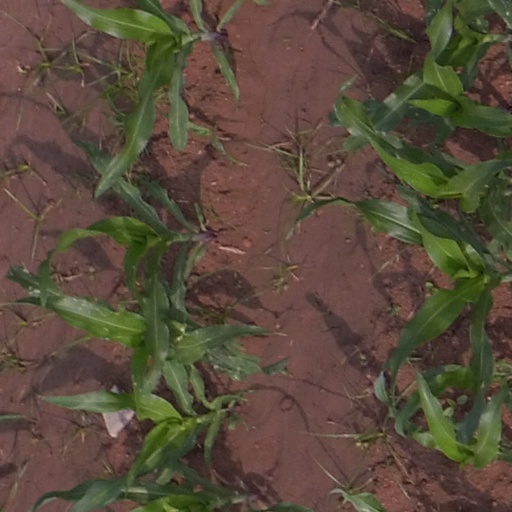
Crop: maize; corn